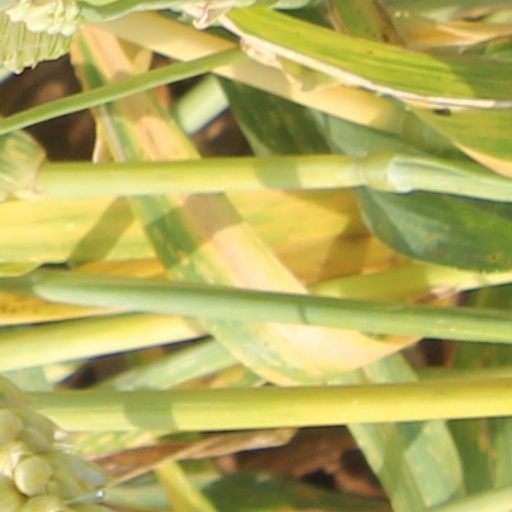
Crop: wheat